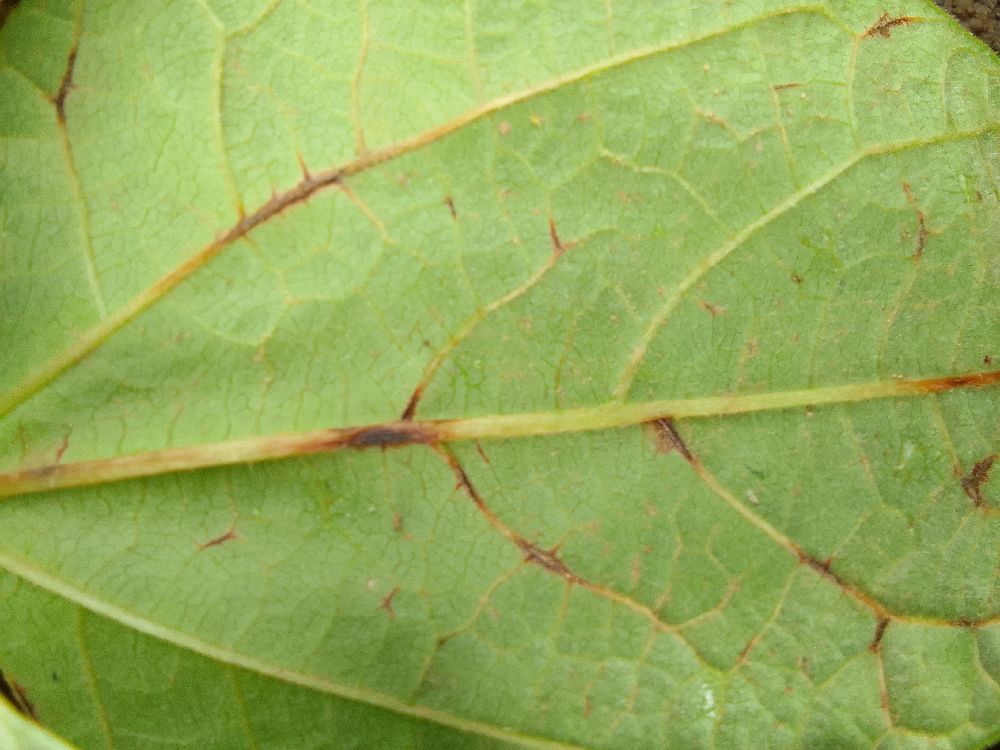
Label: anthracnose